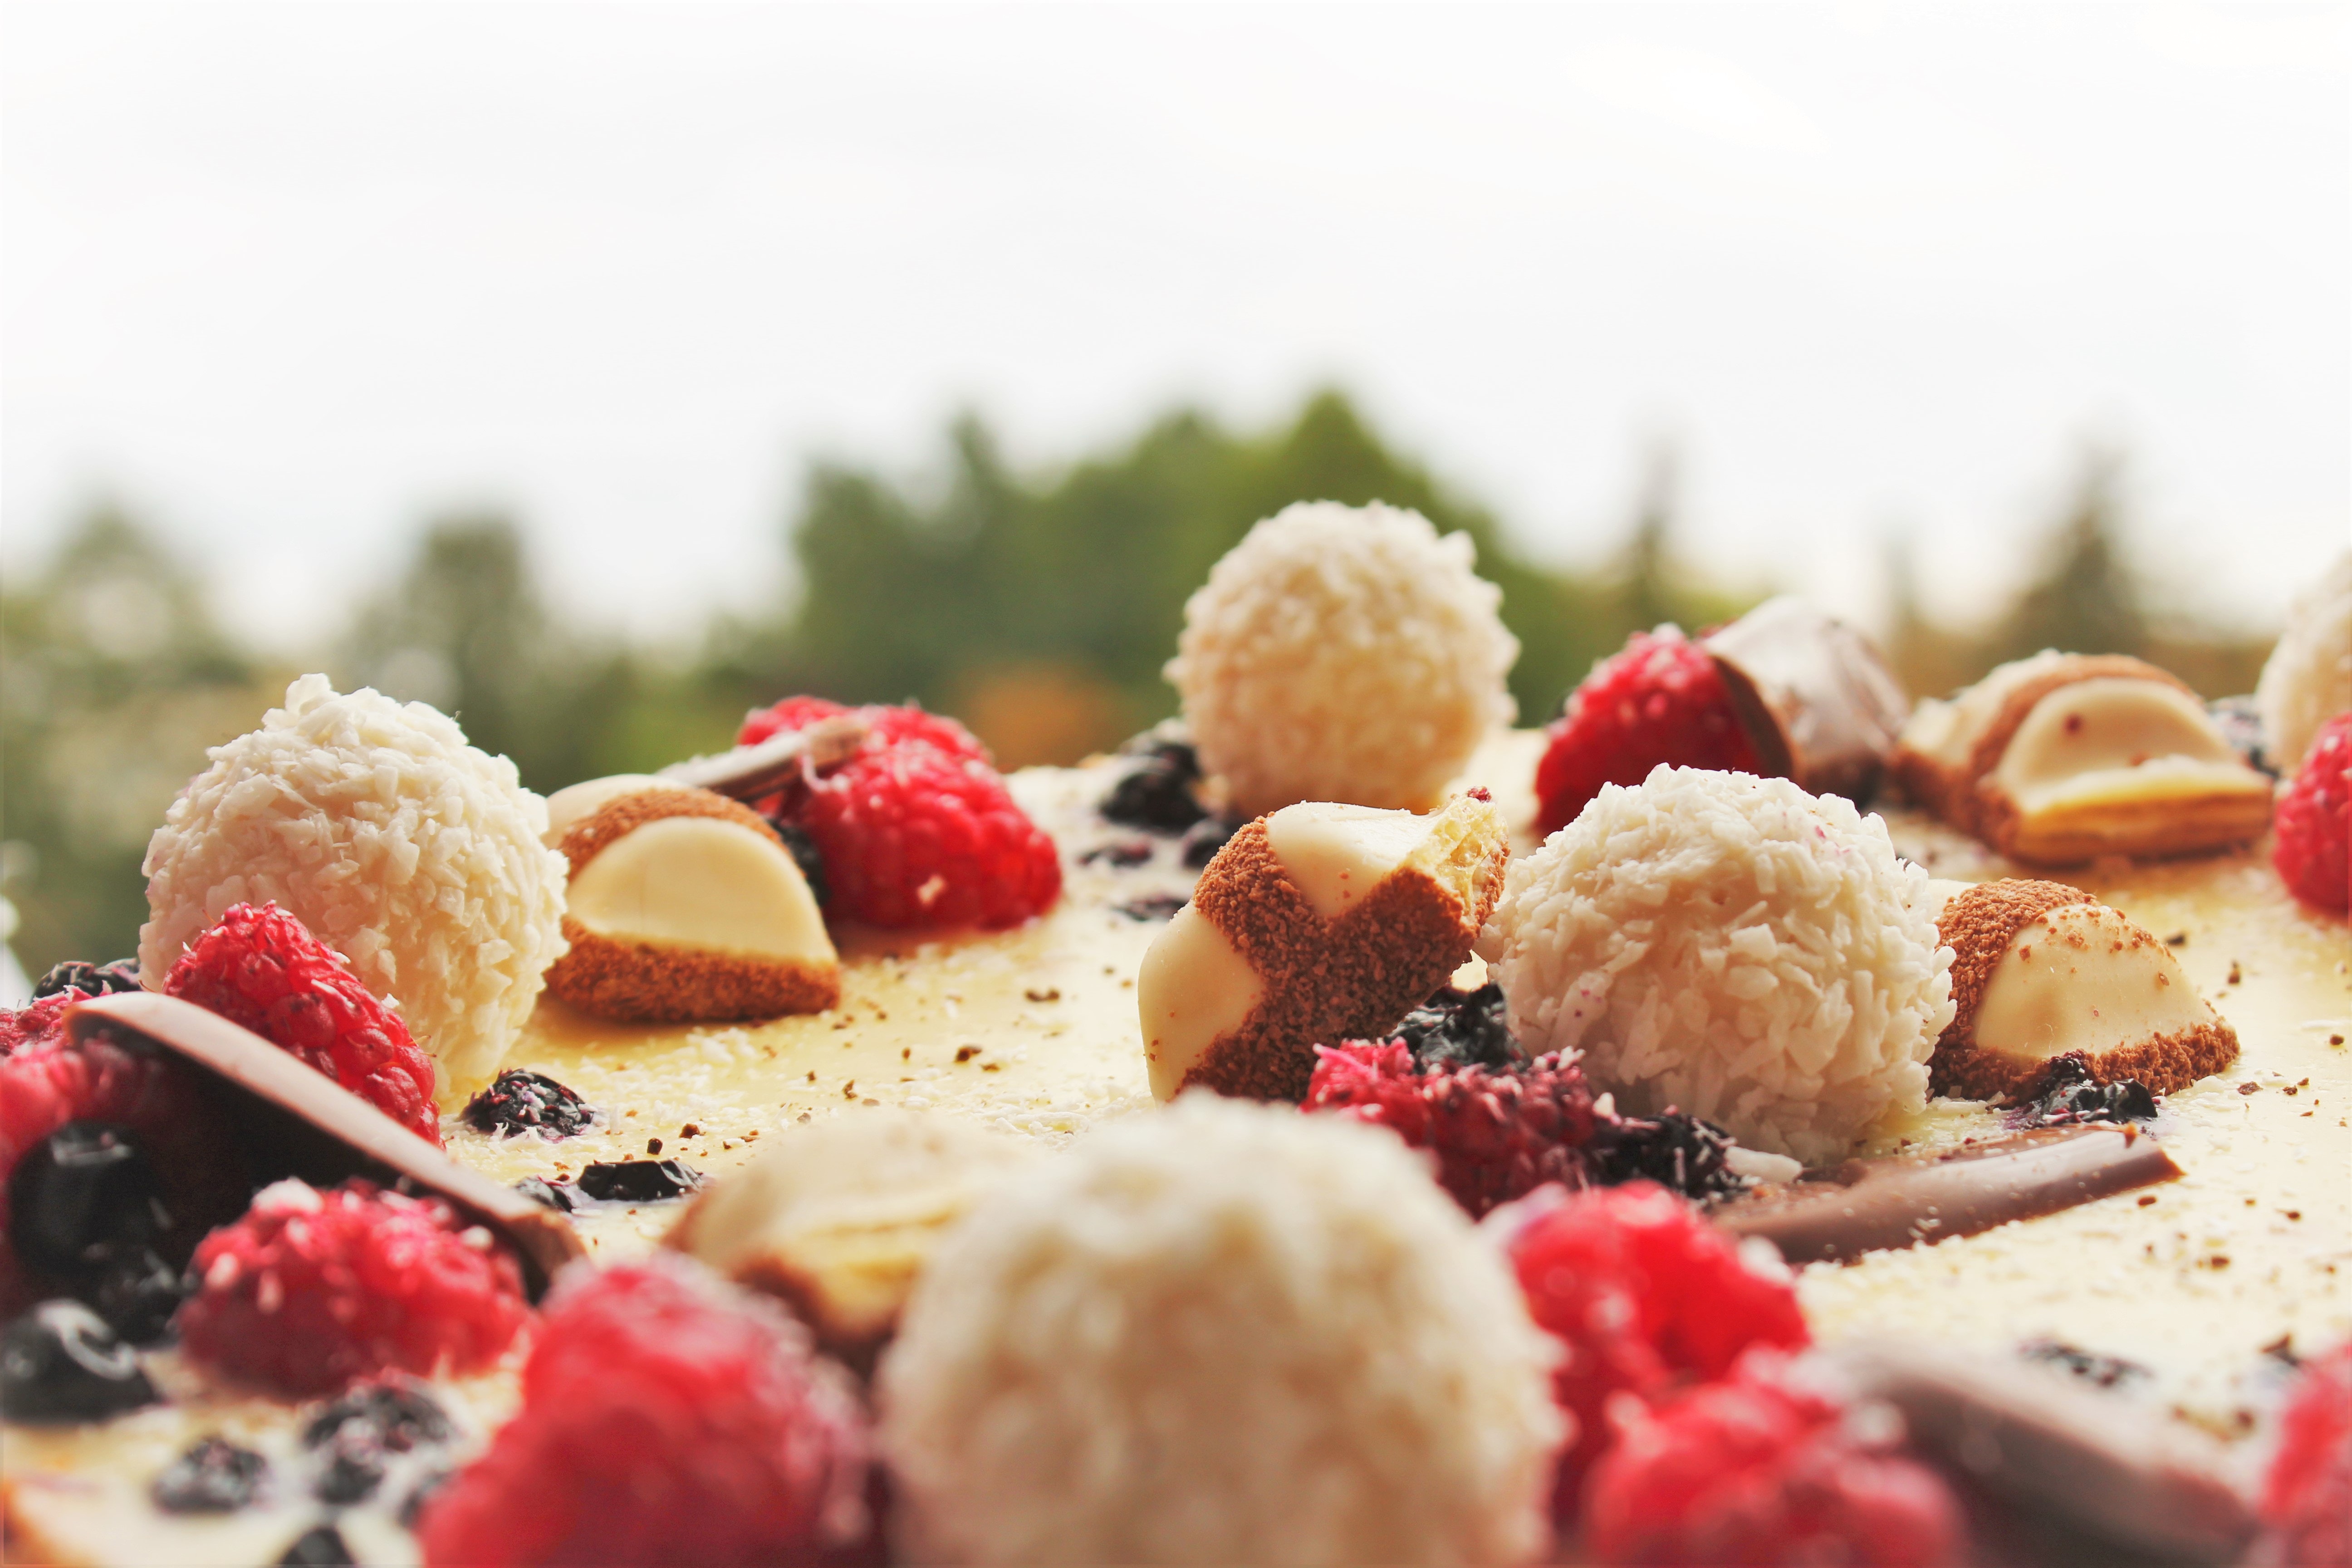
dish, food, cuisine, ingredient, dessert, breakfast, produce, brunch, fruit, meal, superfood, vegetarian food, frutti di bosco, berry, recipe, raspberry, frozen dessert, baked goods